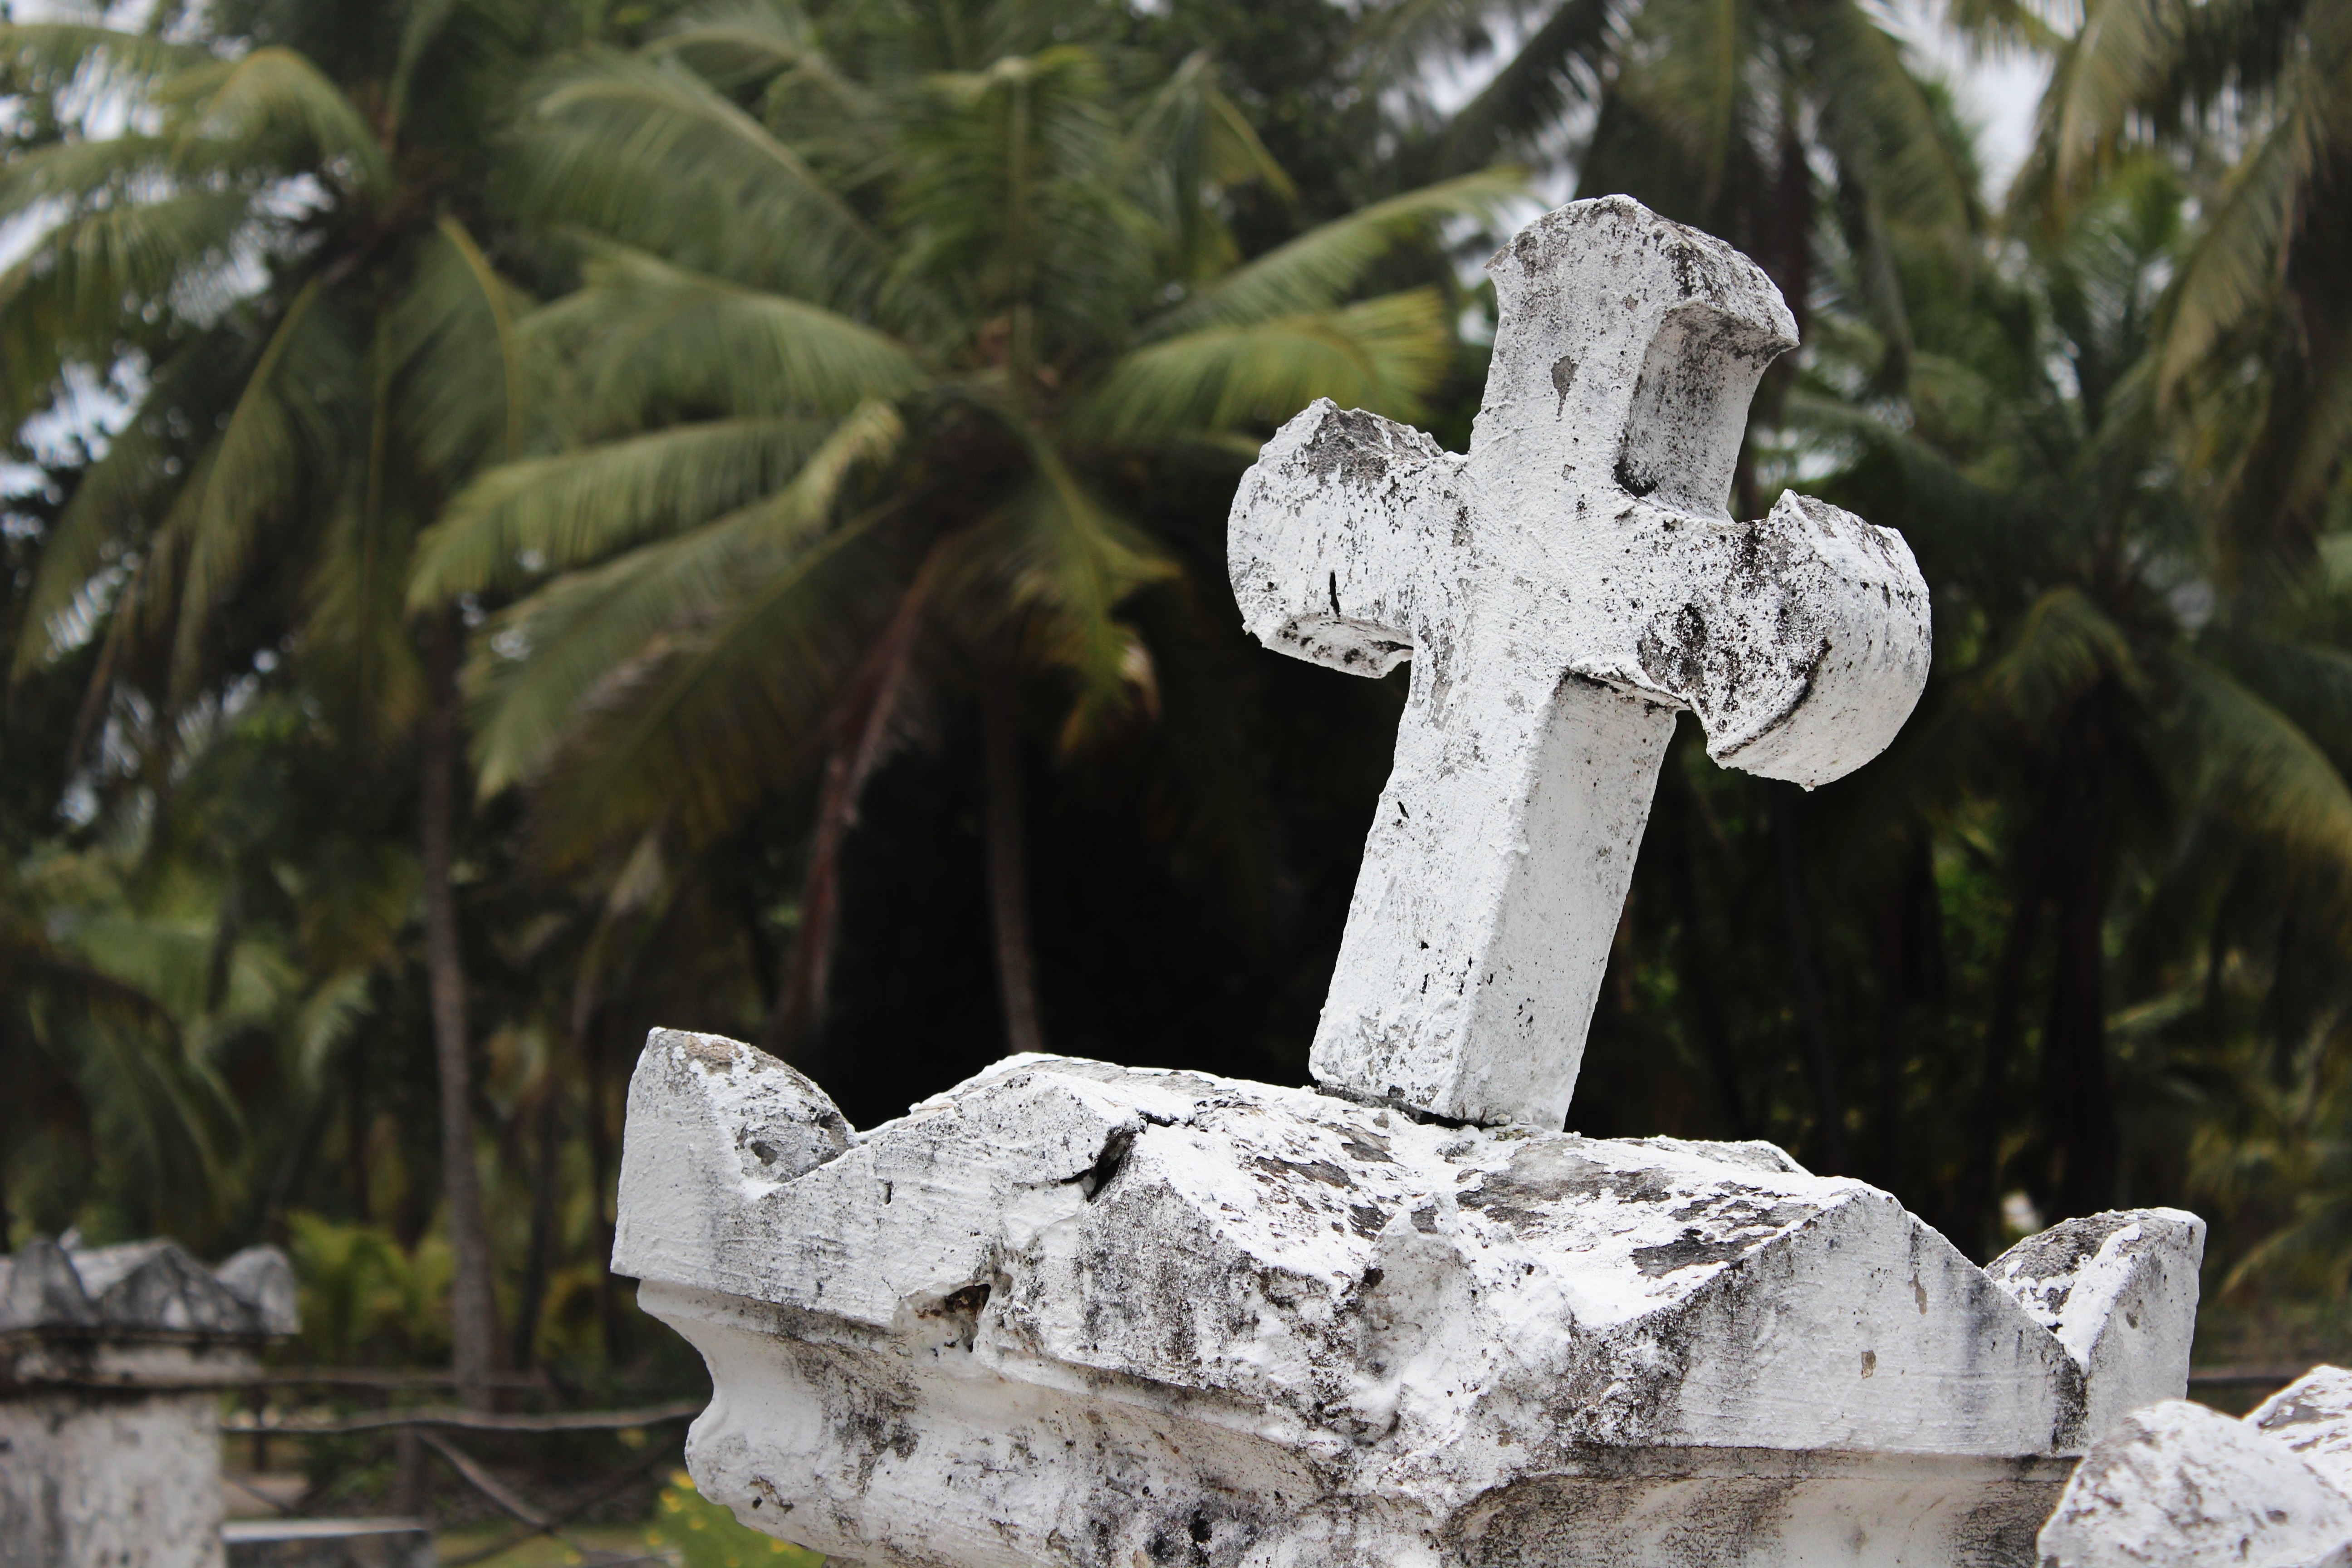
tree, rock, old, statue, cross, cemetery, tombstone, grave, sculpture, fr, graves, pirates, old cemetery, ancient history